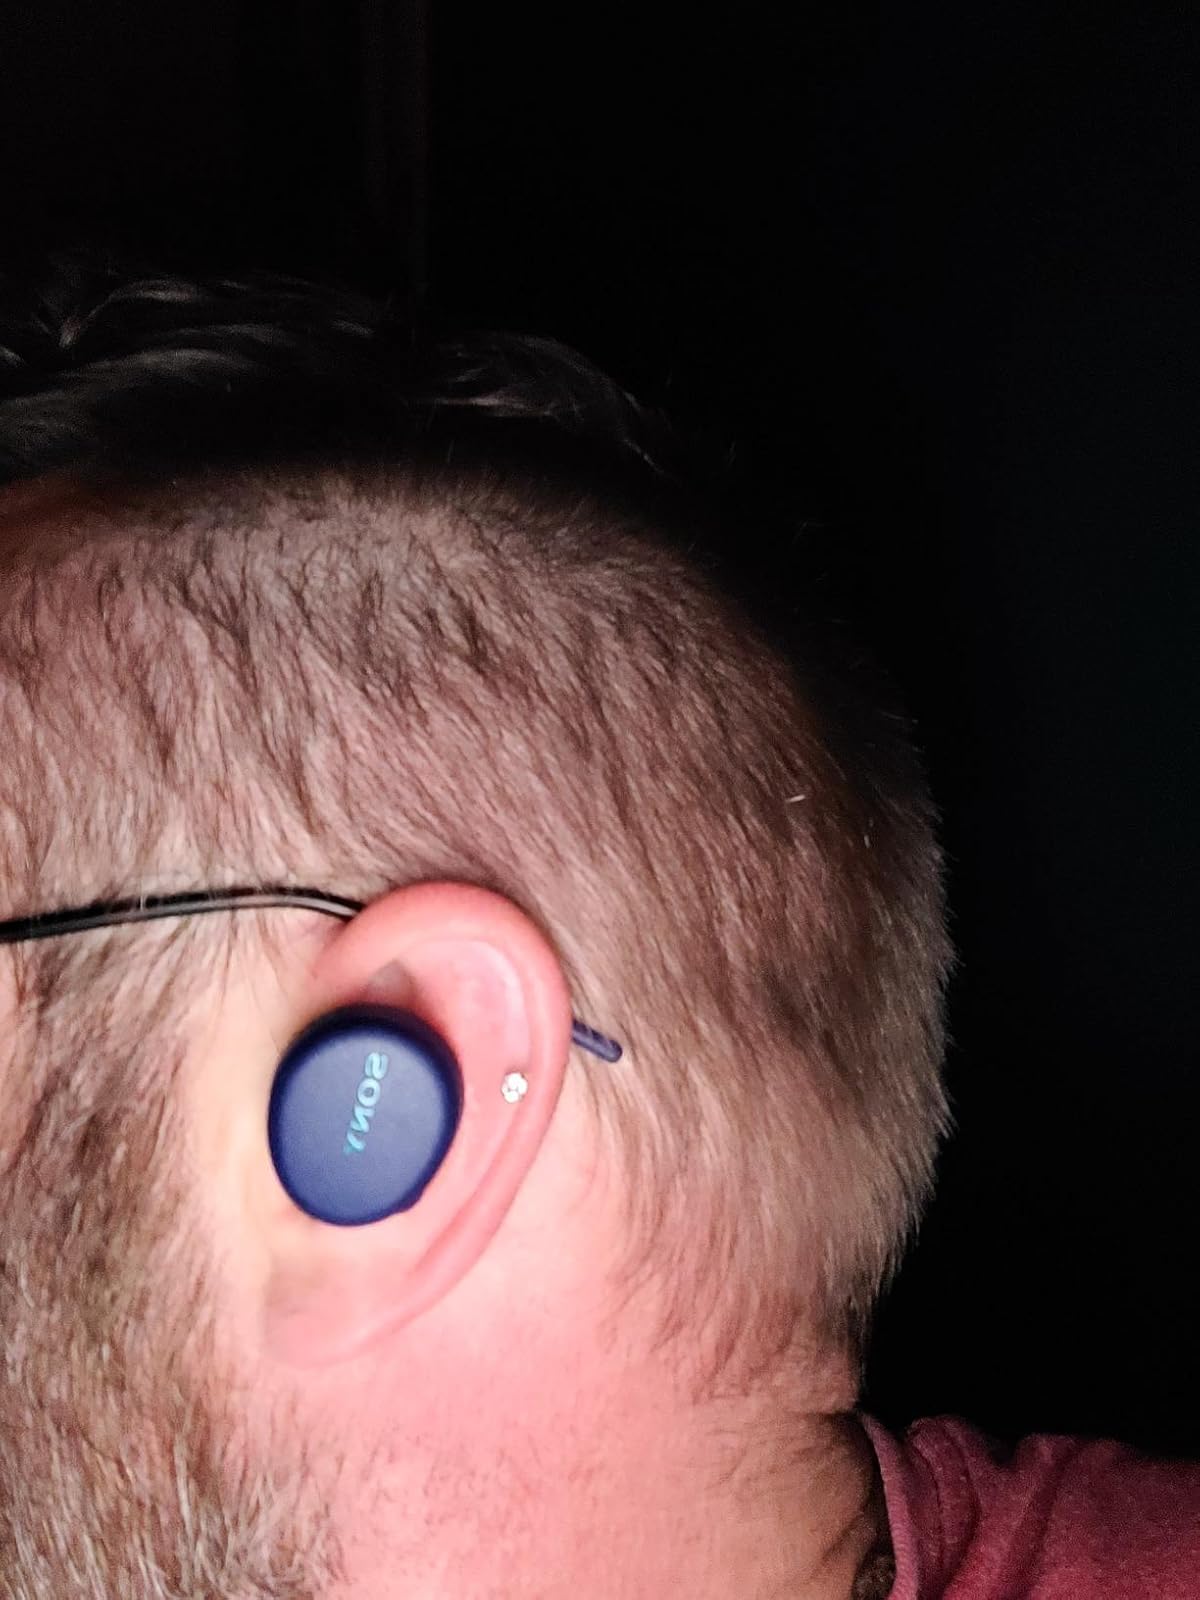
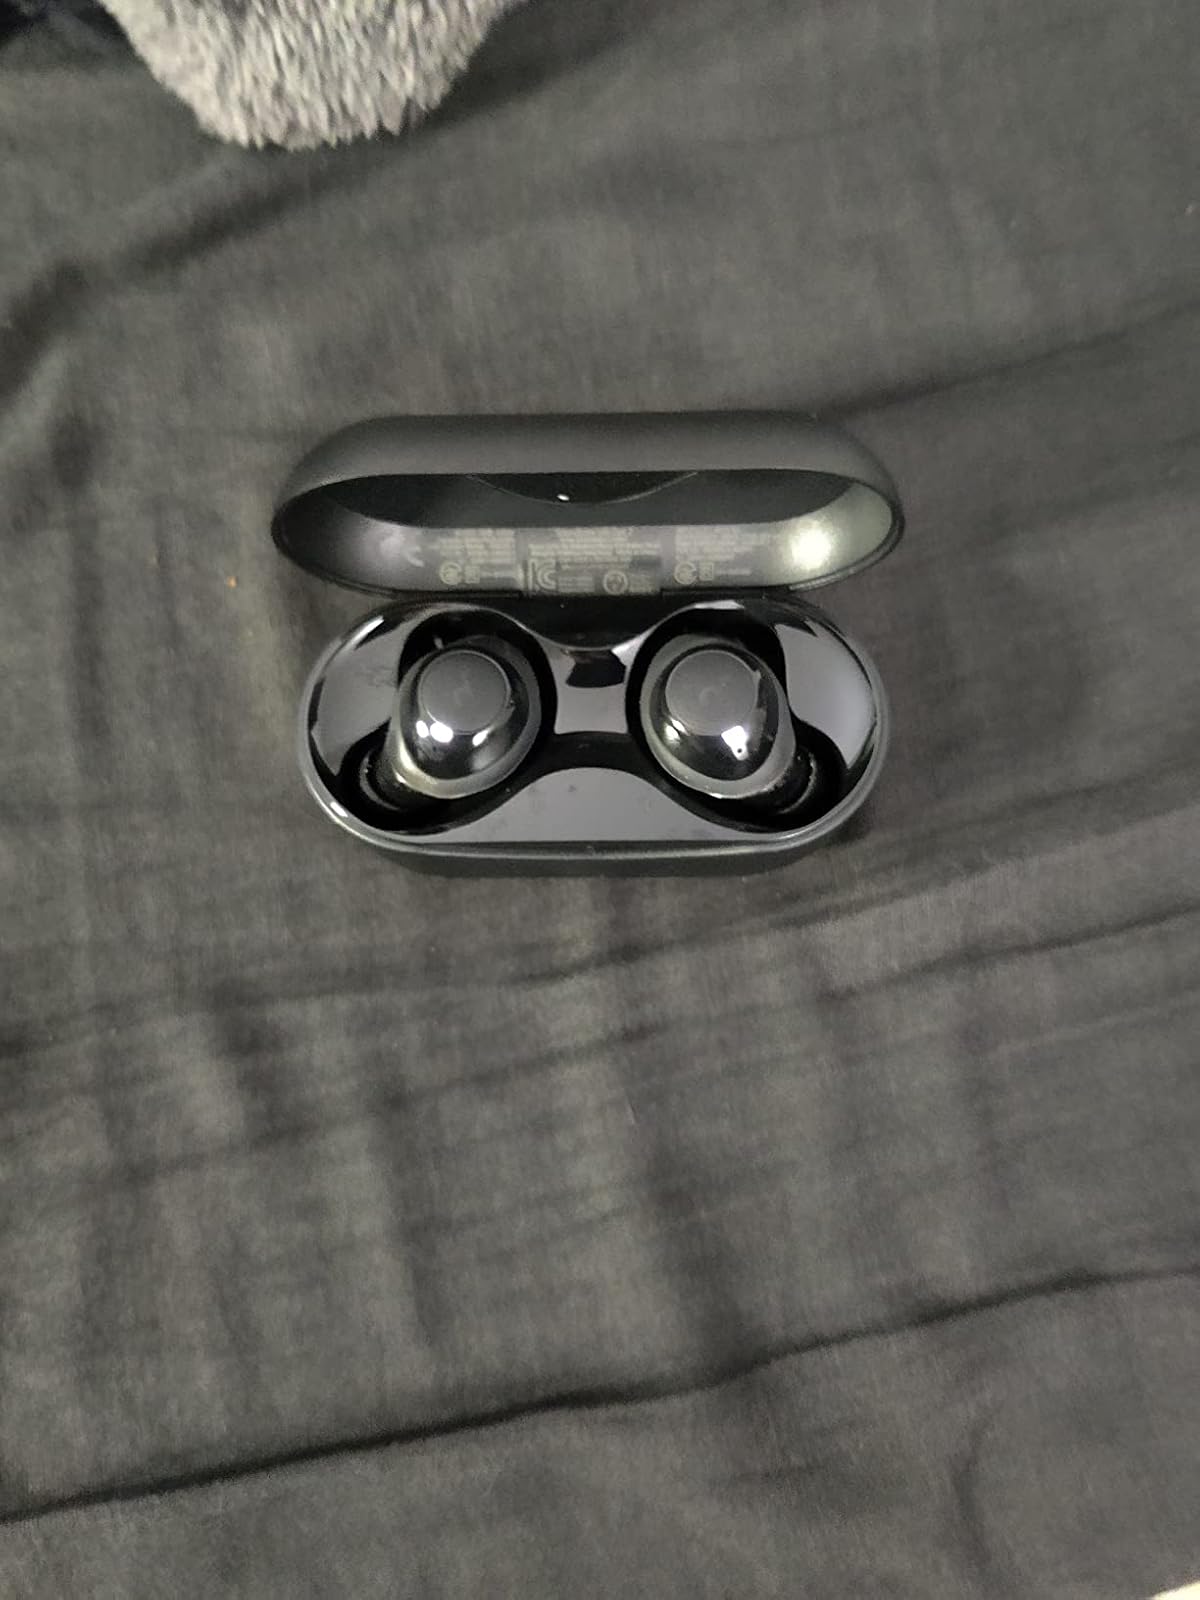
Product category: earbuds
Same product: no